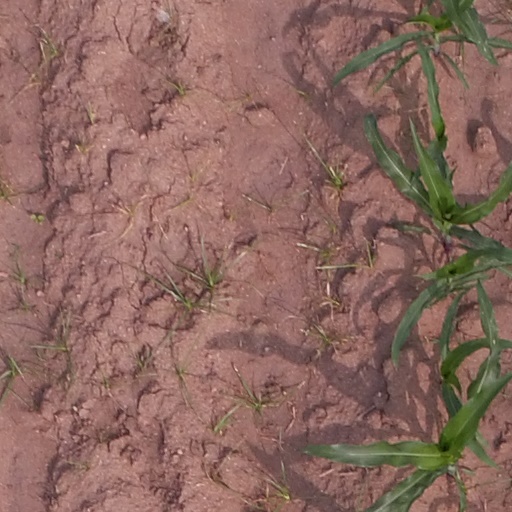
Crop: maize; corn